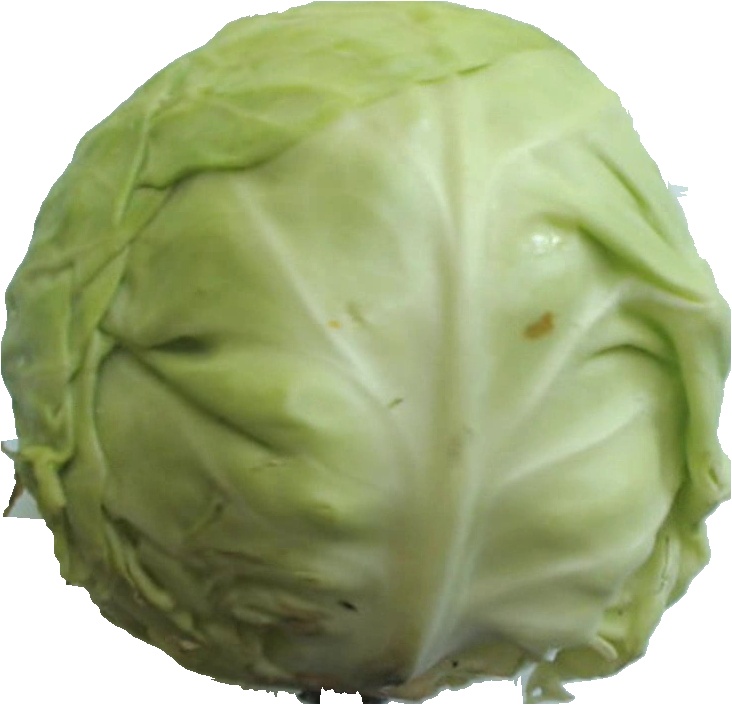
Label: cabbage_white_1